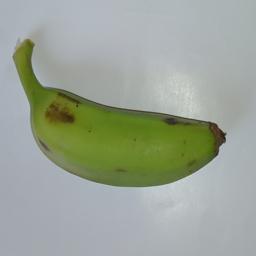
Banana variety: Champa Kola